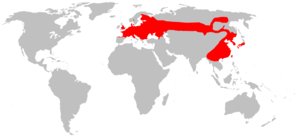
Micromys est un genre de rongeurs myomorphes de la famille des Muridae. Il ne comprend qu'une seule espèce actuelle : le Rat des moissons, avec la possible distinction de Micromys erythrotis.
Cette liste commentée recense la mammalofaune en Norvège. Elle répertorie les espèces de mammifères norvégiens actuels et celles qui ont été récemment classifiées comme éteintes. Cette liste comporte 95 espèces réparties en neuf ordres et 27 familles, dont quatre sont « en danger », quatre autres sont « vulnérables », cinq sont « quasi menacées » et cinq autres ont des « données insuffisantes » pour être classées.
Le rat des moissons, souris des moissons ou souris naine, Micromys minutus, est la seule espèce actuelle du genre Micromys, appartenant à la famille des muridés. C'est le plus petit rongeur d'Europe et que l'on retrouve d'est en ouest de l'Eurasie. Il ne pèse que six grammes environ : c'est un micromammifère. Il possède une longue queue légèrement préhensile. Les adultes sont plus roux en été alors que le pelage des jeunes et des adultes en hiver est plus gris.
Cette liste commentée recense la mammalofaune en Macédoine du Nord. Elle répertorie les espèces de mammifères nord-macédoniens actuels et celles qui ont été récemment classifiées comme éteintes. Cette liste comporte 97 espèces réparties en huit ordres et 22 familles, dont cinq sont « vulnérables », sept sont « quasi menacées » et une a des « données insuffisantes » pour être classée.
Cette liste commentée recense la mammalofaune en Autriche. Elle répertorie les espèces de mammifères autrichiens actuels et celles qui ont été récemment classifiées comme éteintes. Cette liste comporte 111 espèces réparties en neuf ordres et 25 familles, dont deux sont « en danger critique d'extinction », une est « en danger », trois sont « vulnérables », huit sont « quasi menacées » et une a des « données insuffisantes » pour être classée.